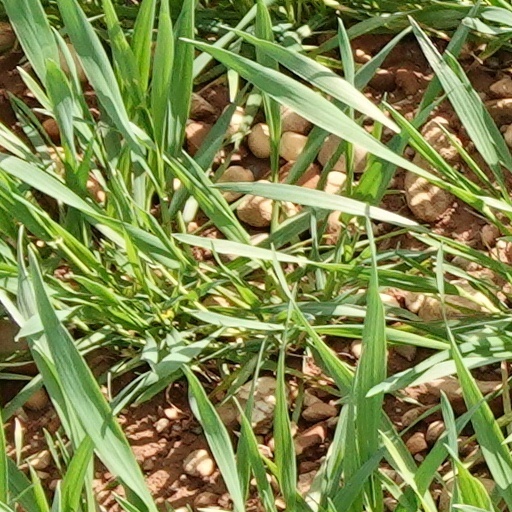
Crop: wheat